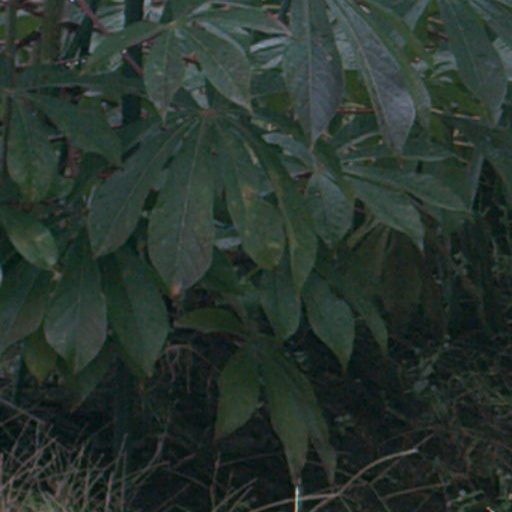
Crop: cassava